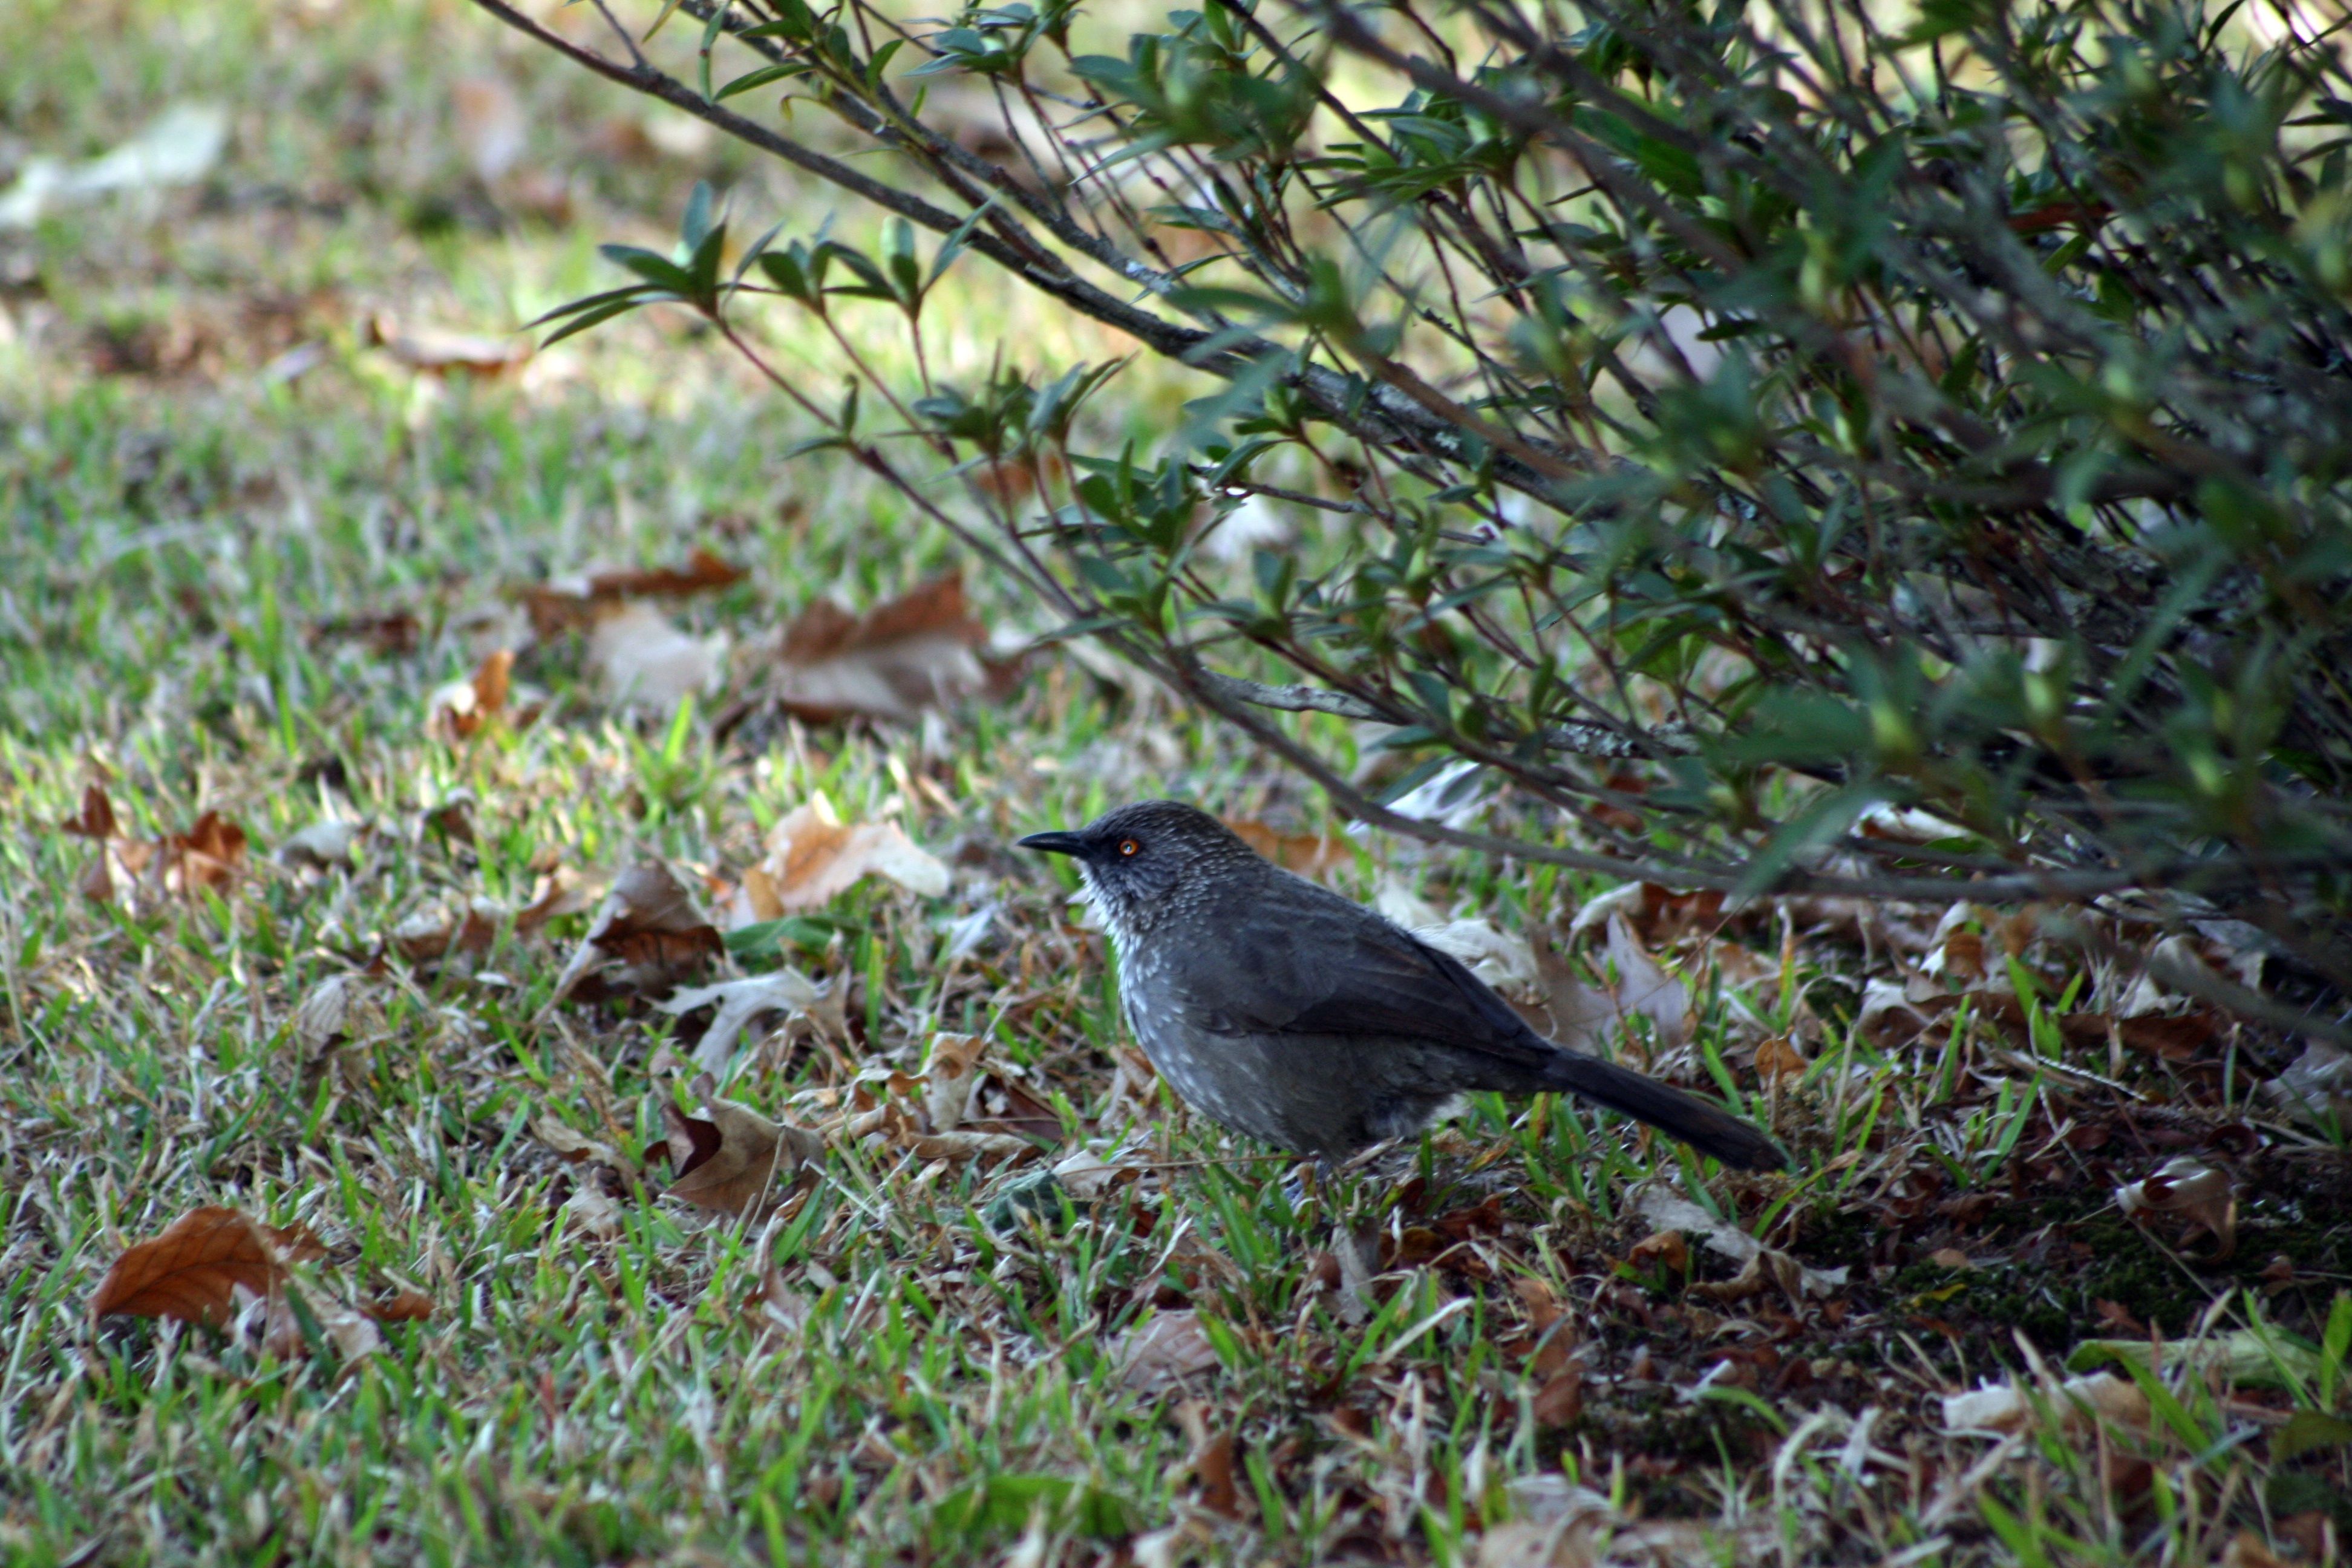
nature, grass, branch, bird, meadow, summer, wildlife, wild, environment, bush, rural, green, natural, feather, fauna, spotted, vertebrate, blackbird, perching bird